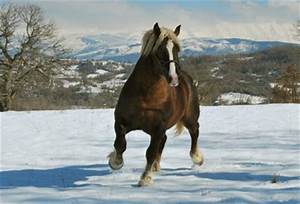
Label: cavallo